Félix Vieuille

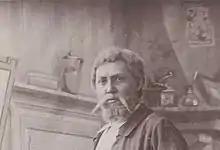

Félix Vieuille (15 October 1872 in Saujon – 28 February 1953 in Saujon) was a French operatic bass who sang for more than four decades with the Opéra-Comique in Paris during the first half of the twentieth century. He created roles in numerous world premieres, most notably portraying Arkel in the original production of Claude Debussy's "Pelléas et Mélisande" in 1902 which he went on to sing 208 times at that house. He possessed a rich voice and a solid technique which helped sustain his career for a long time. His voice is preserved on a number of recordings made on the Odeon, Lyrophon, and Beka labels.